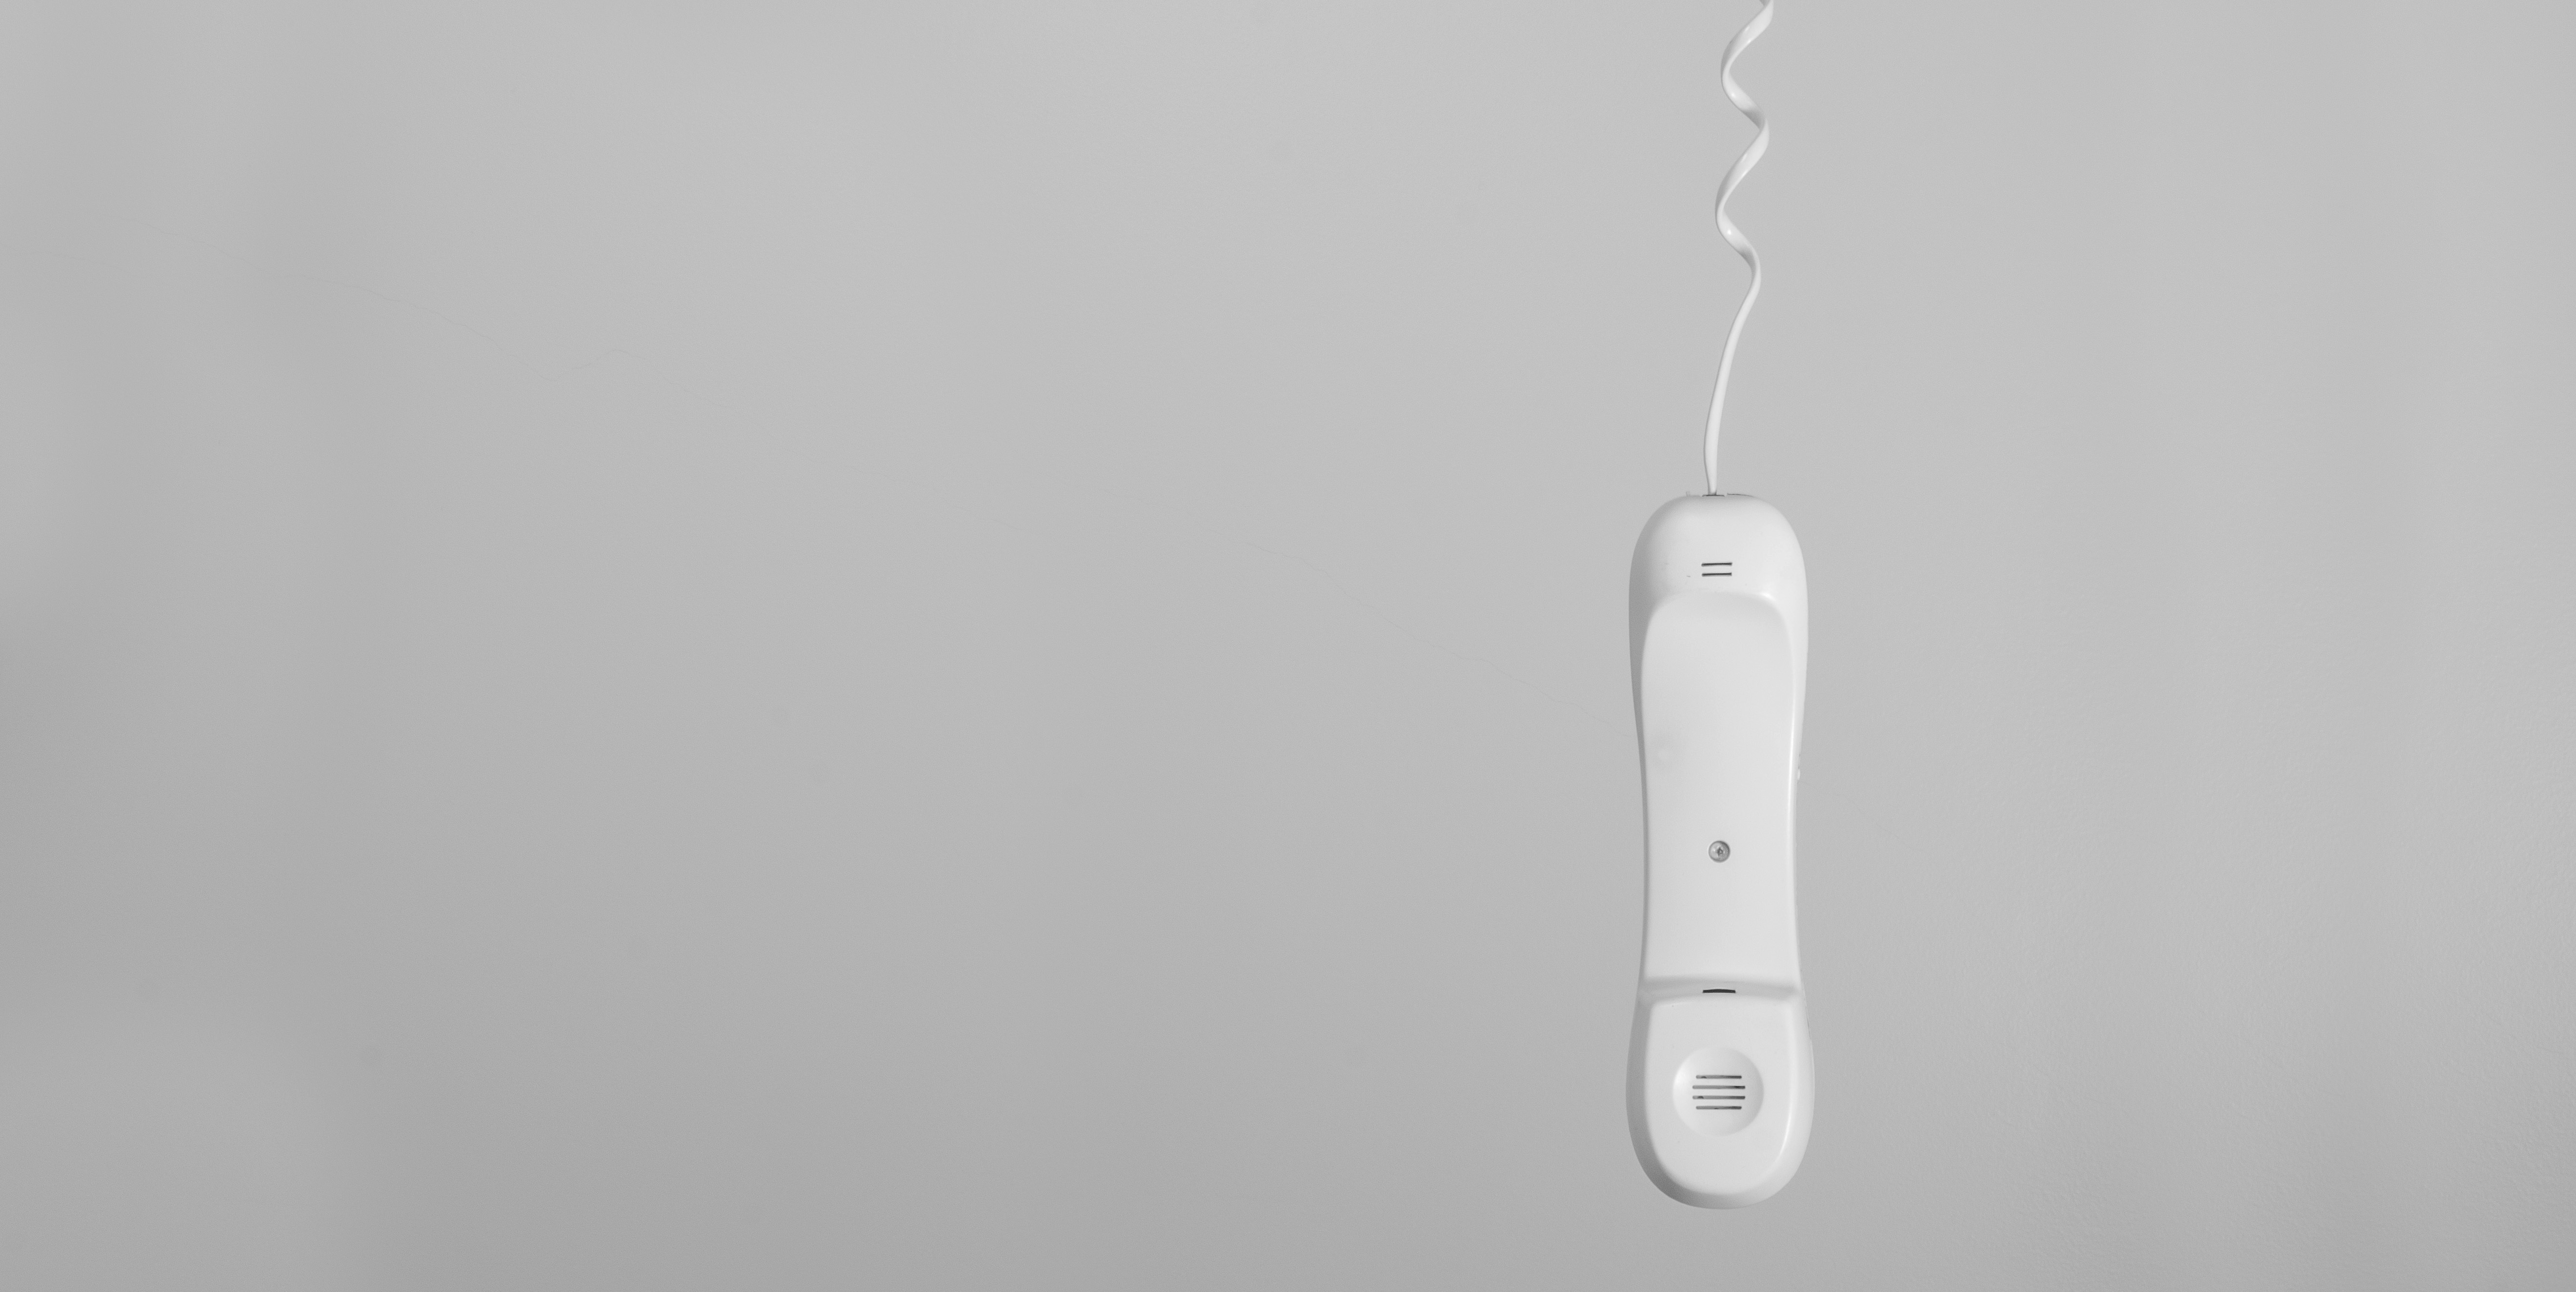
black and white, technology, product, conceptual, telephone hanging